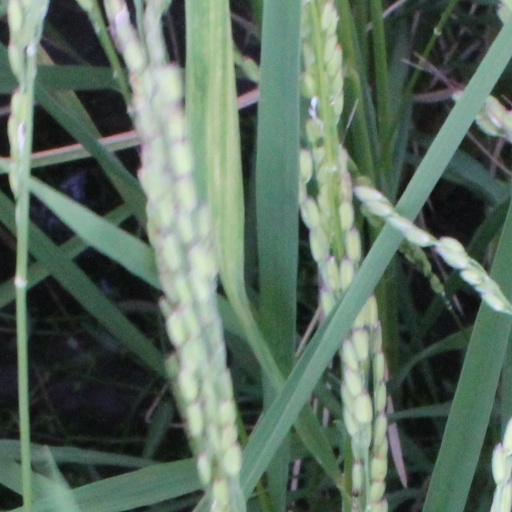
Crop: rice